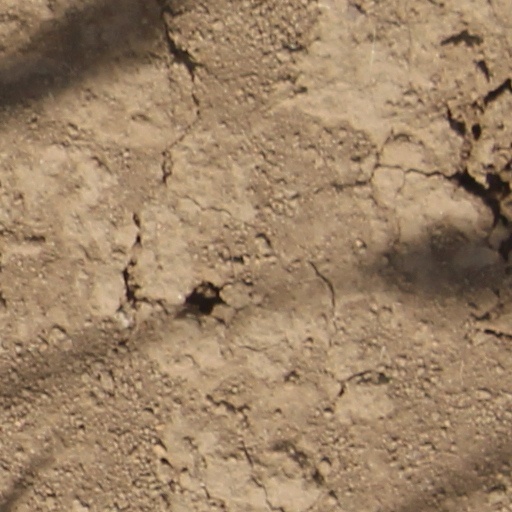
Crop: wheat